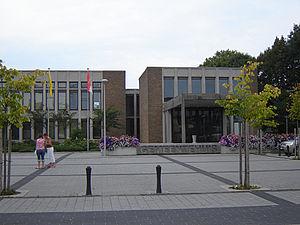
De Pinte ou La Pinte est une commune néerlandophone de Belgique située en Région flamande, dans la province de Flandre-Orientale.